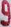
Number: 9